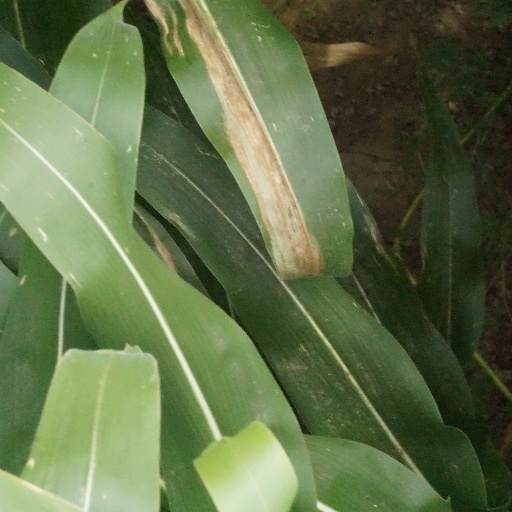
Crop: maize; corn